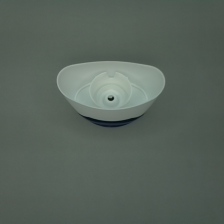
Color: white/transparent
Cap type: flip-top cap